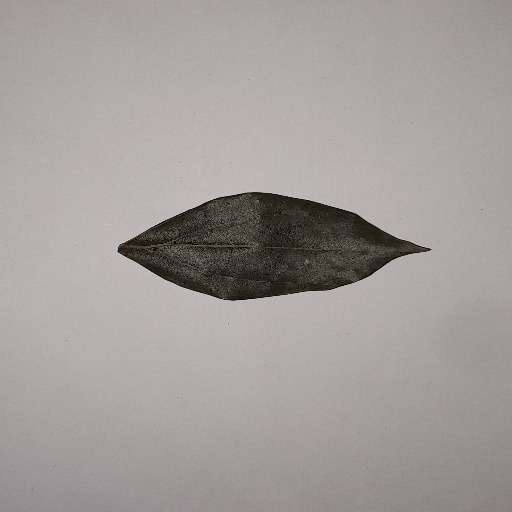
Species: Camphor
Leaf condition: Bacterial Spot